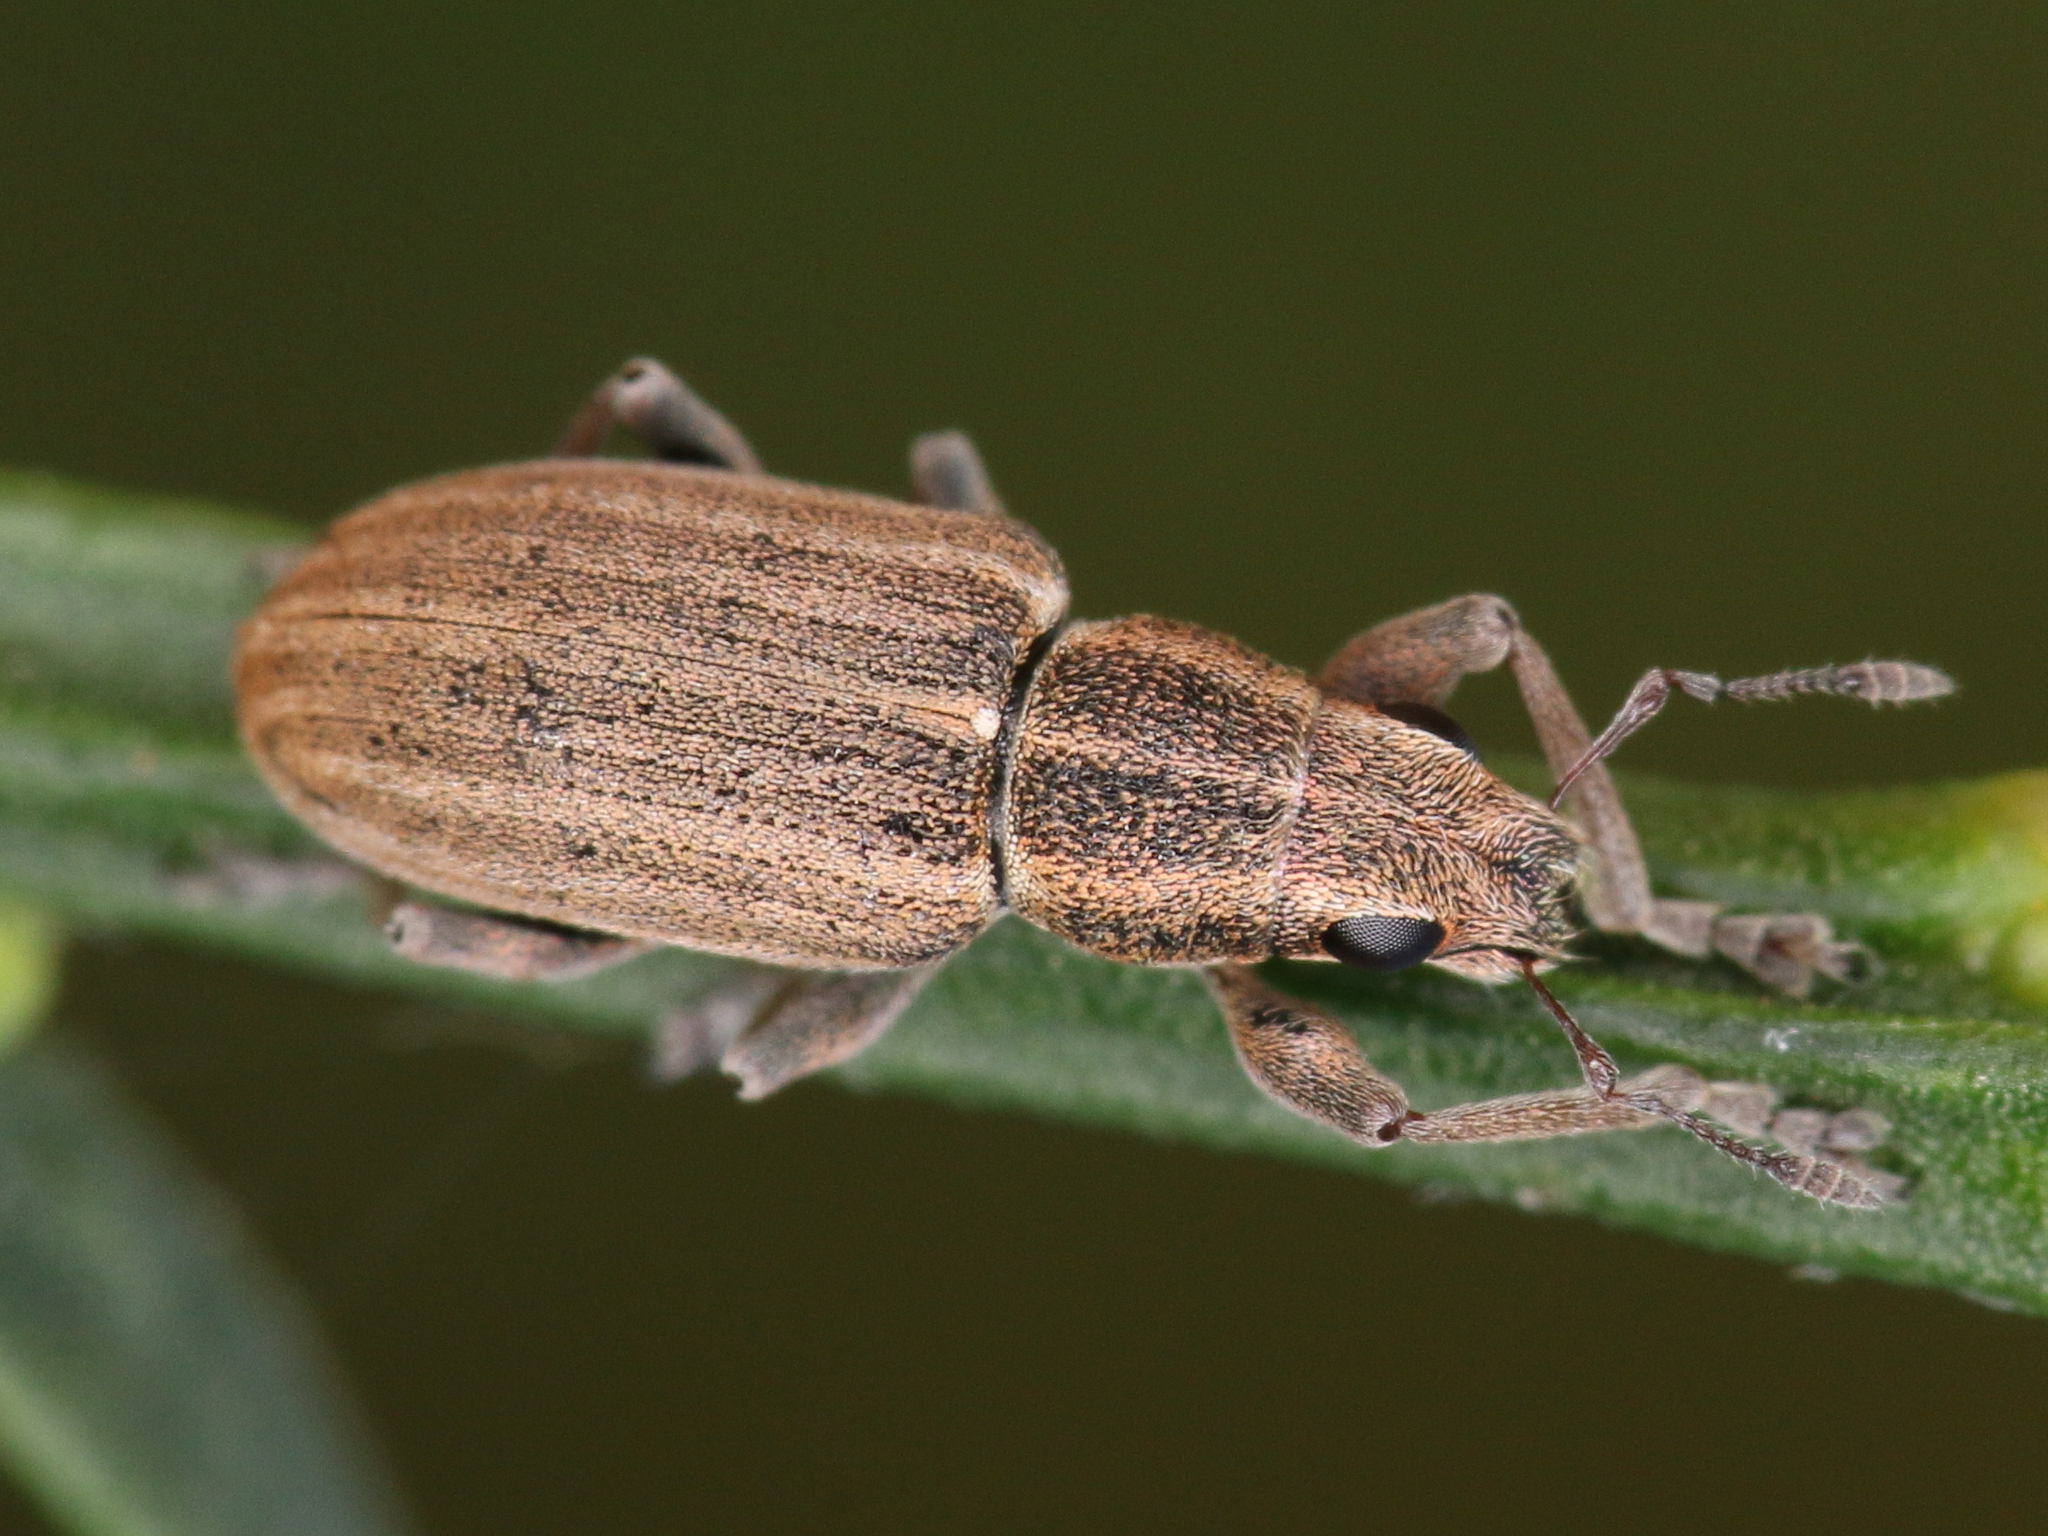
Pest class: pea_leaf_weevil